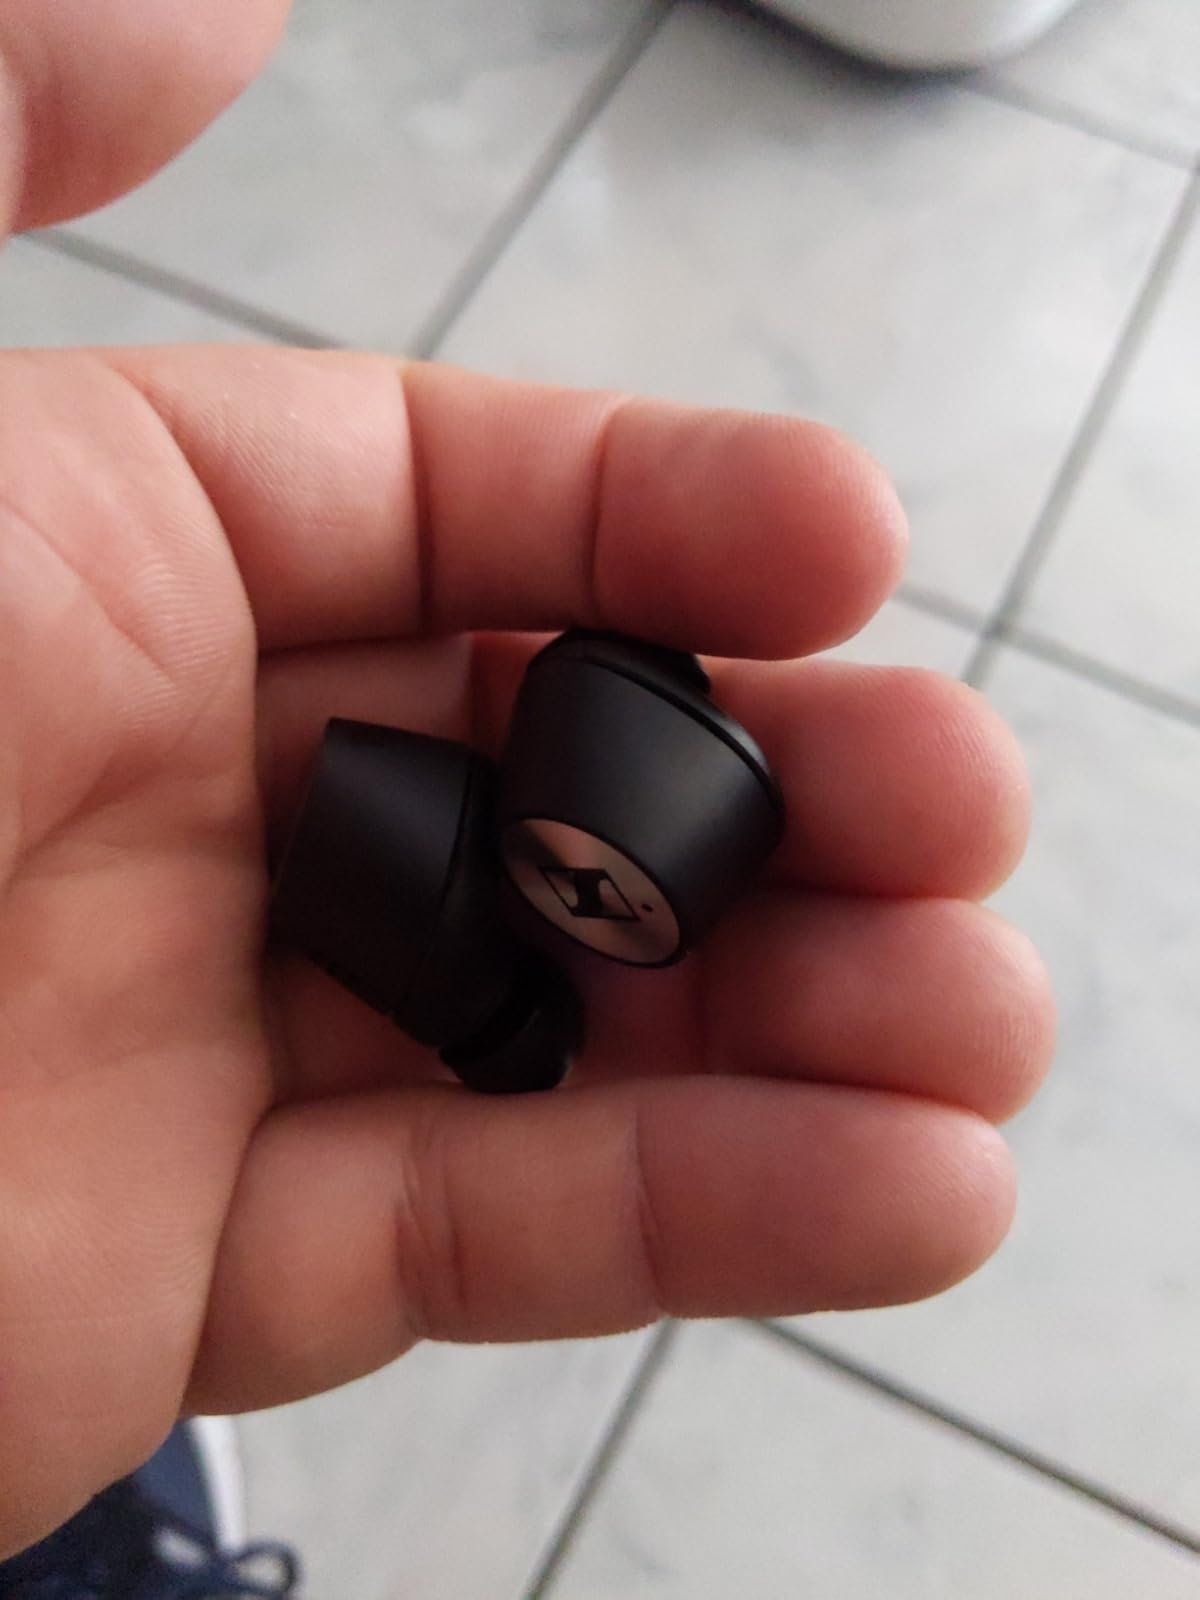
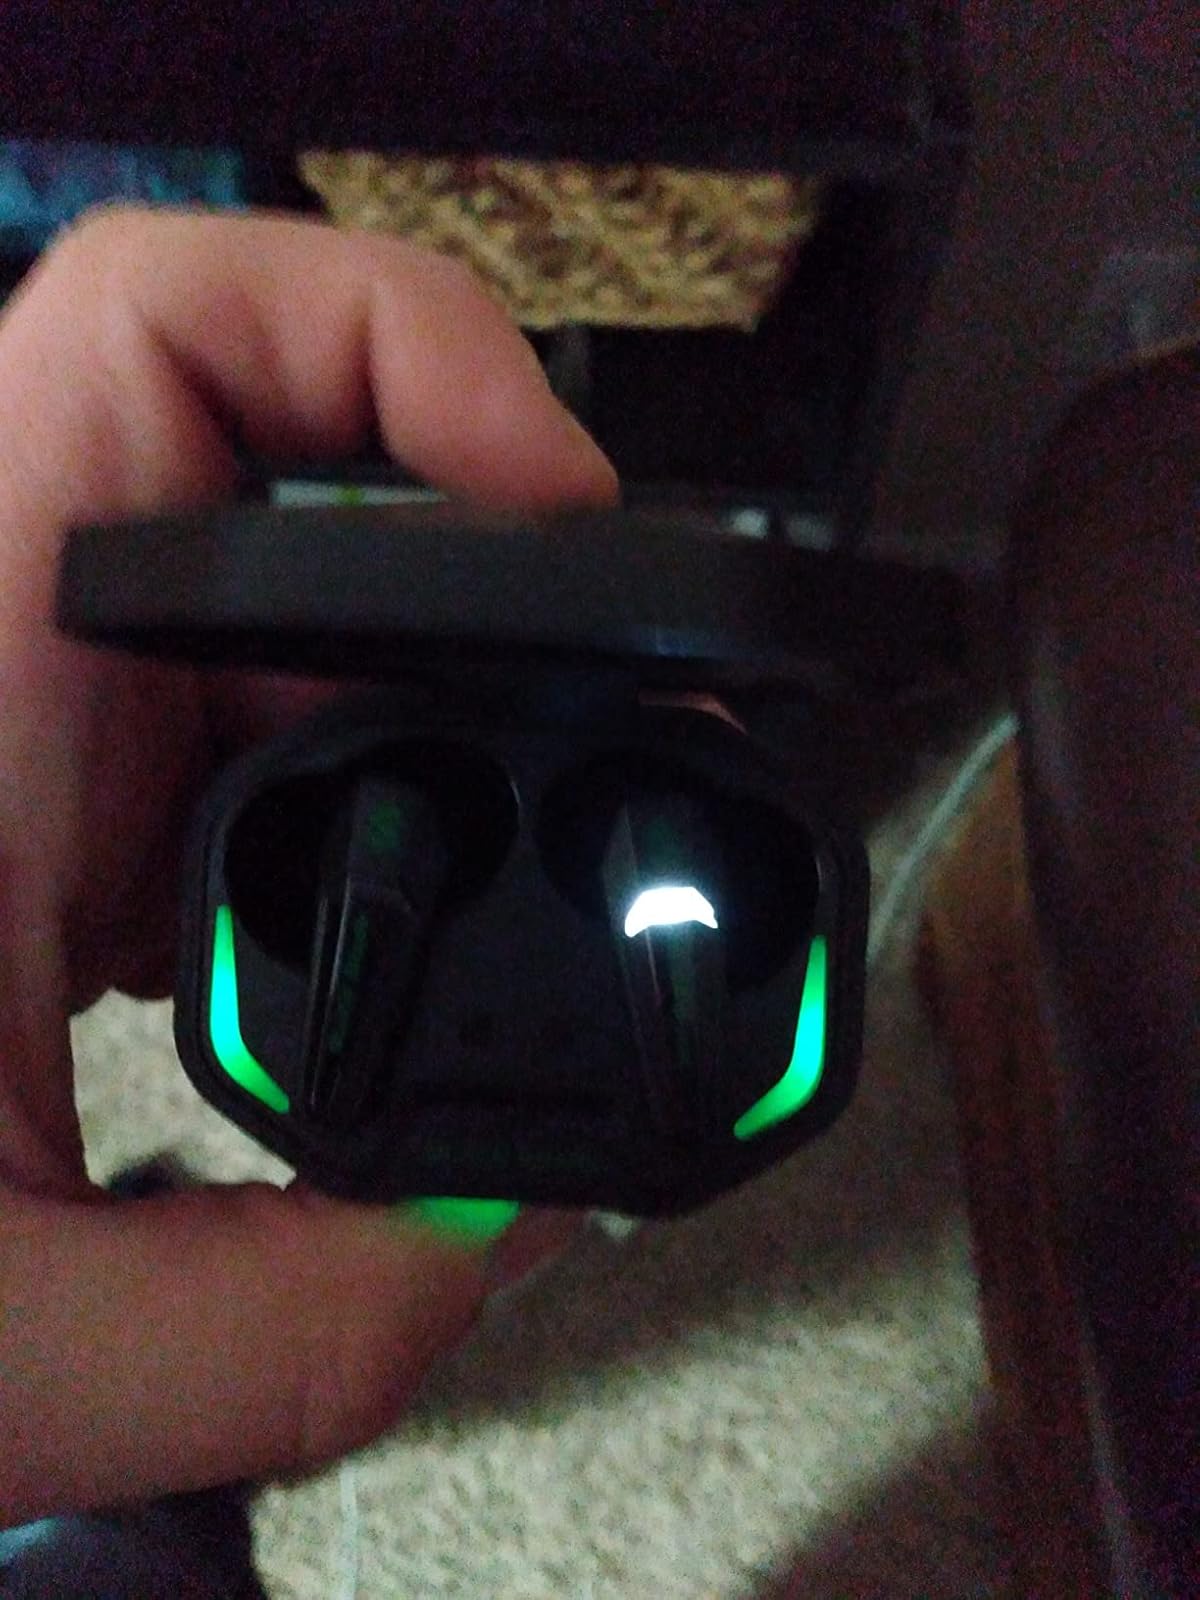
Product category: earbuds
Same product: no